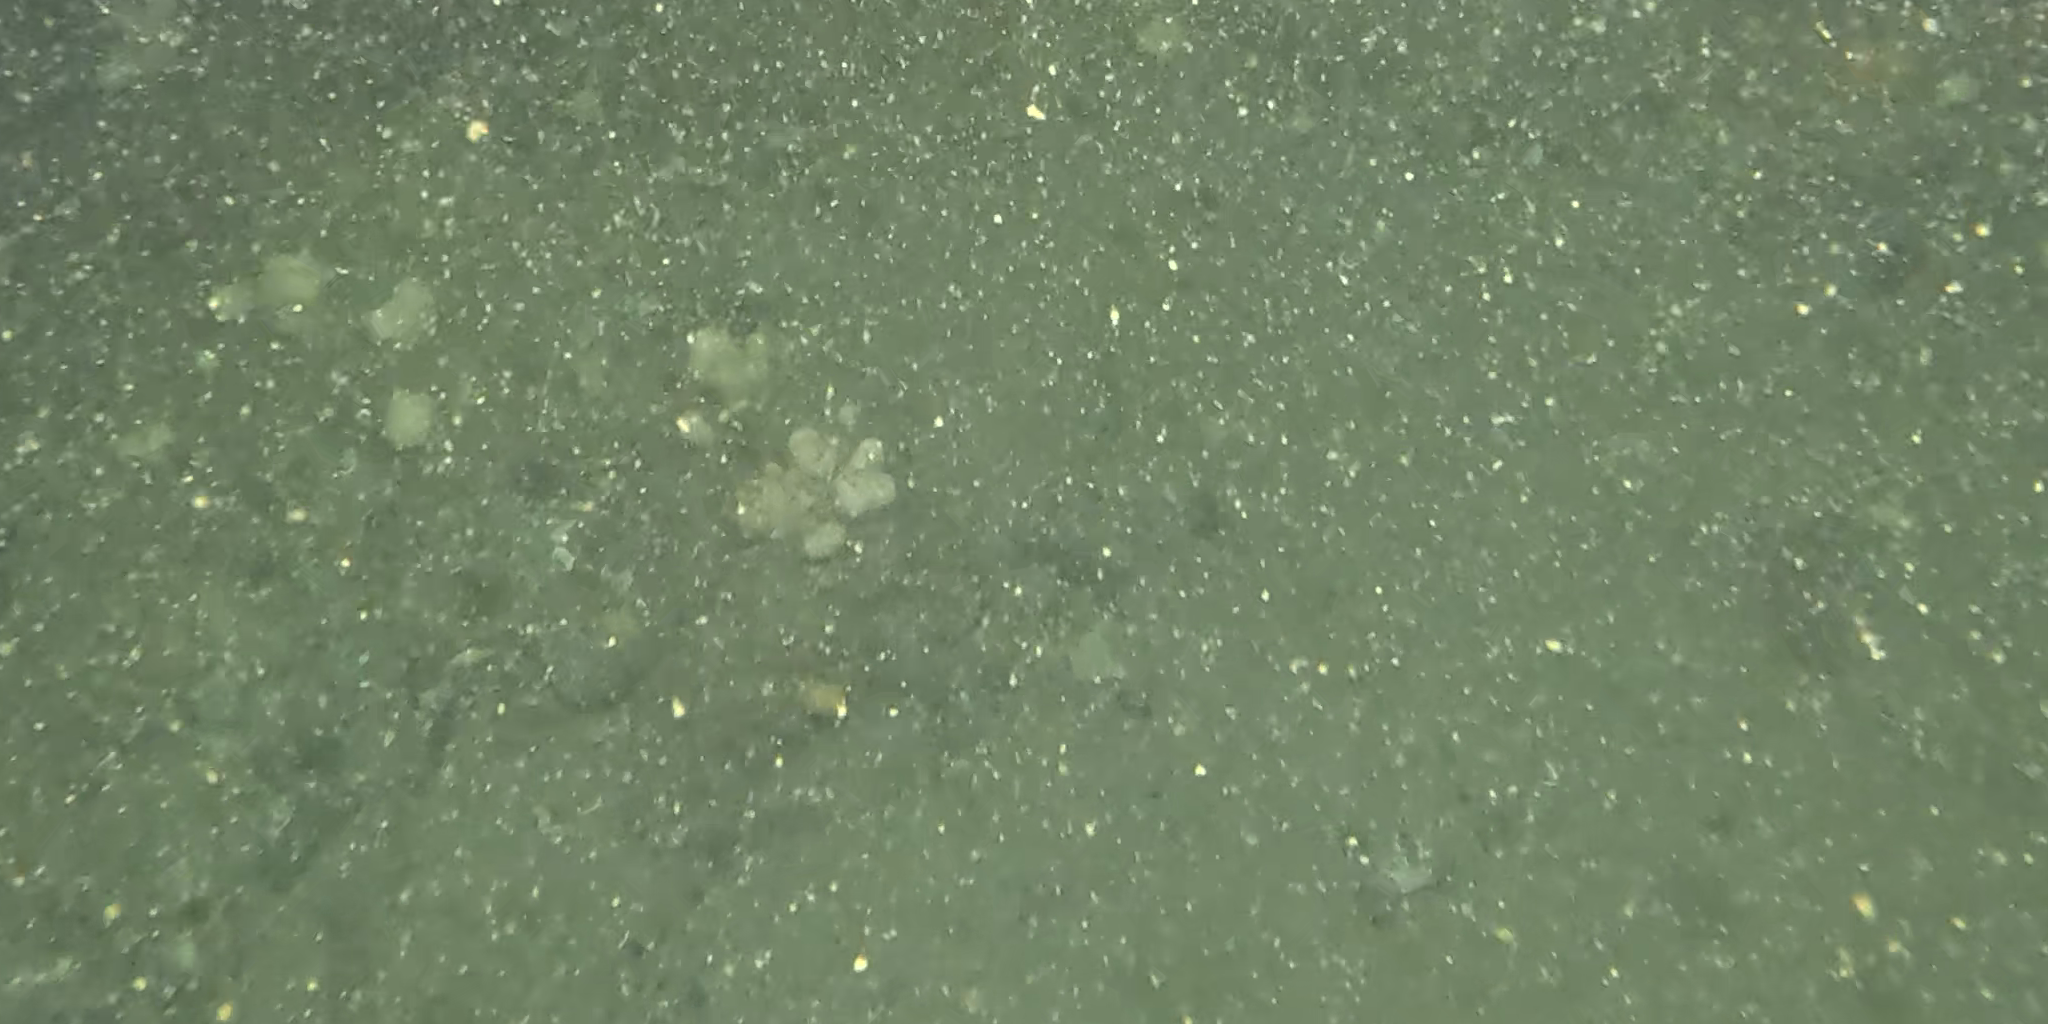
Seabed habitat: stone